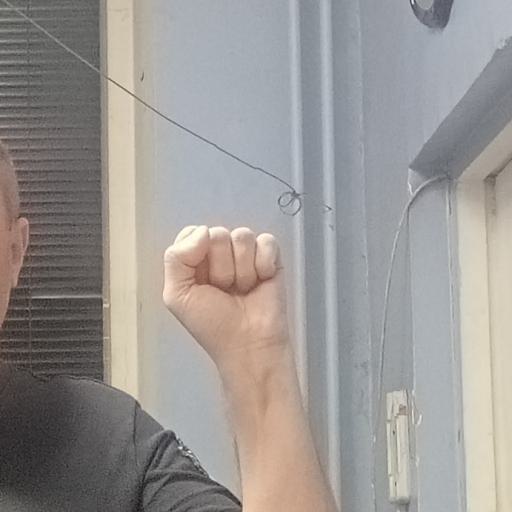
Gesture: fist